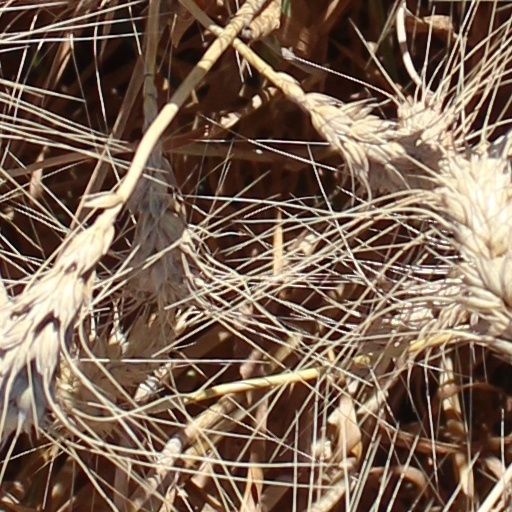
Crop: wheat